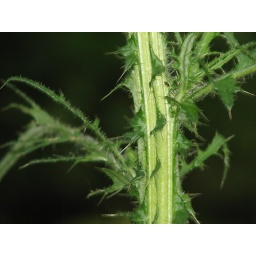
thorns of a thistle in a forest near my home